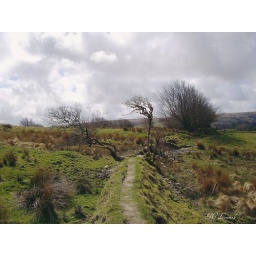
An ancient wall we used as a footpath. Very windy on the moors. The trees bend in the wind.